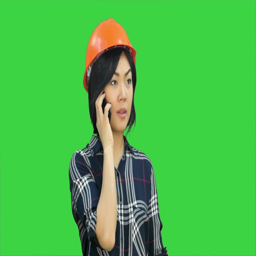
female engineer with orange helmet having a phone call via smartphone